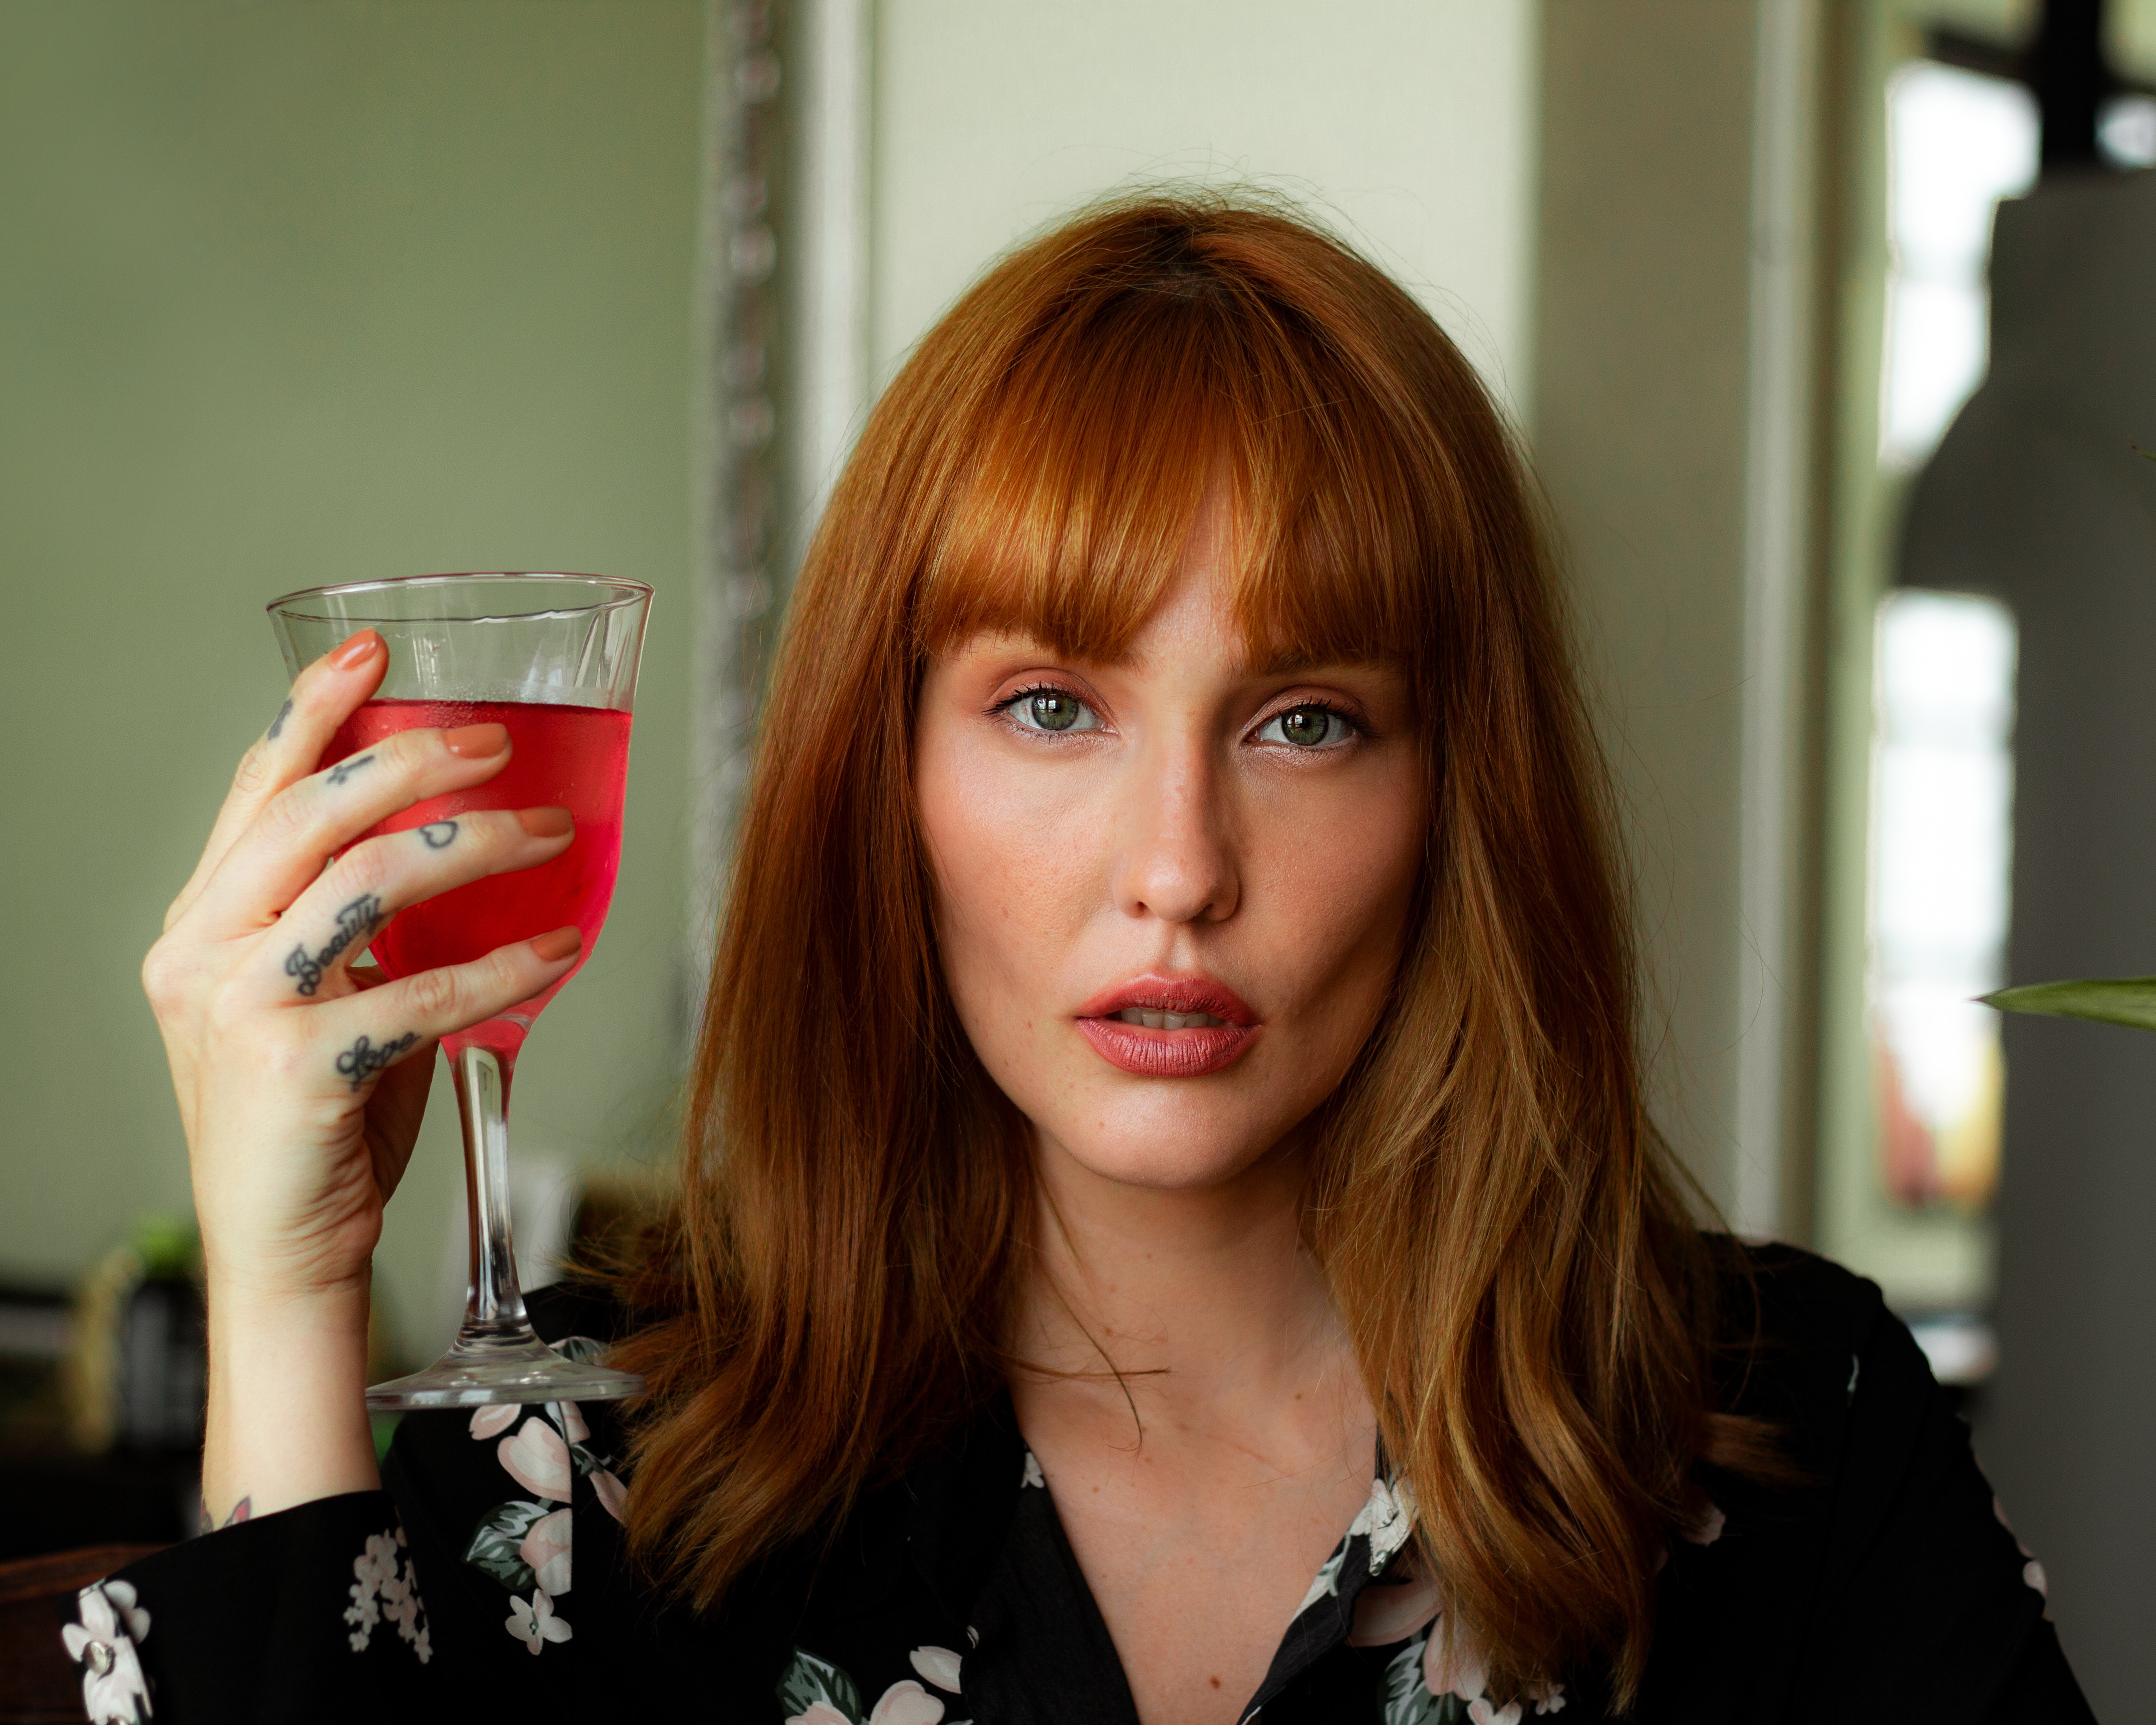
hair, lip, hairstyle, blond, long hair, drink, brown hair, glass, bangs, drinking, hair coloring